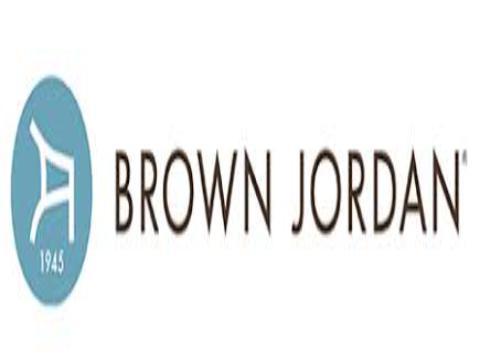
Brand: brown jordan
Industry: Necessities